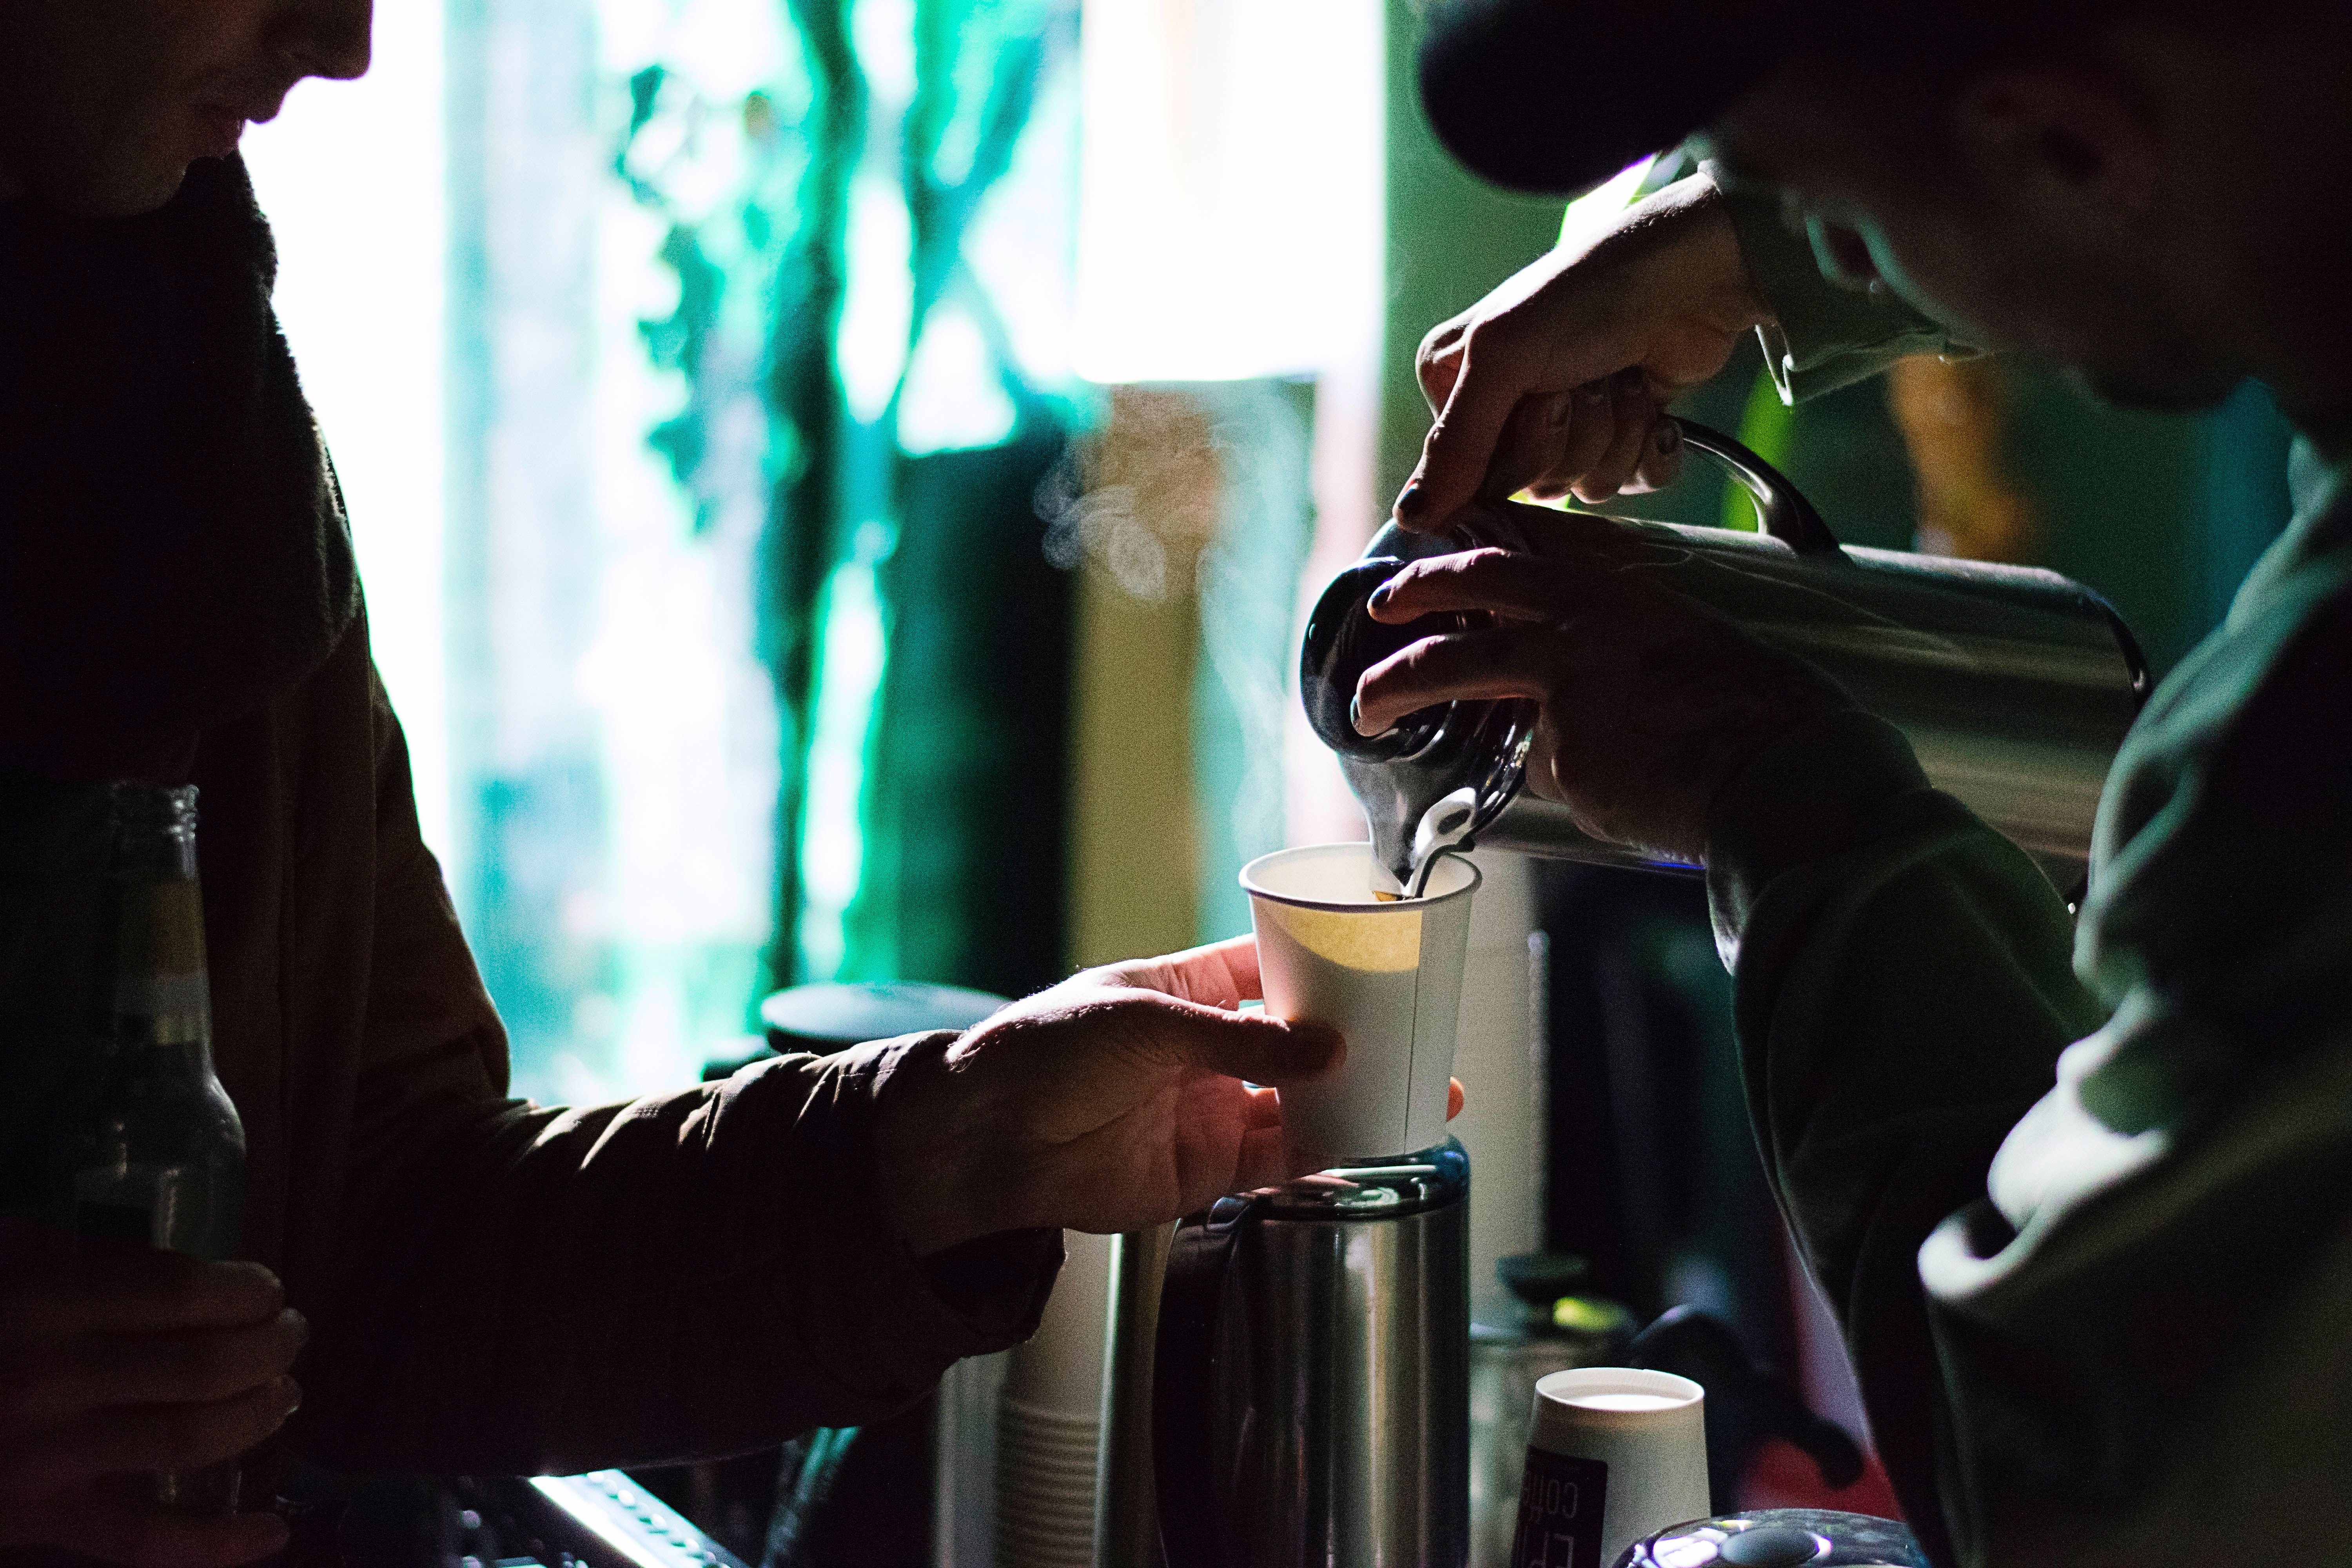
hand, coffee, music, musician, pouring, pour, performance, singing, entertainment, paper cup